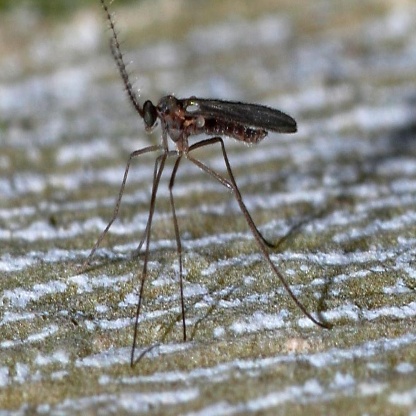
Nhãn: Sâu năn ( Muỗi hành )(Rice Gall Midge)